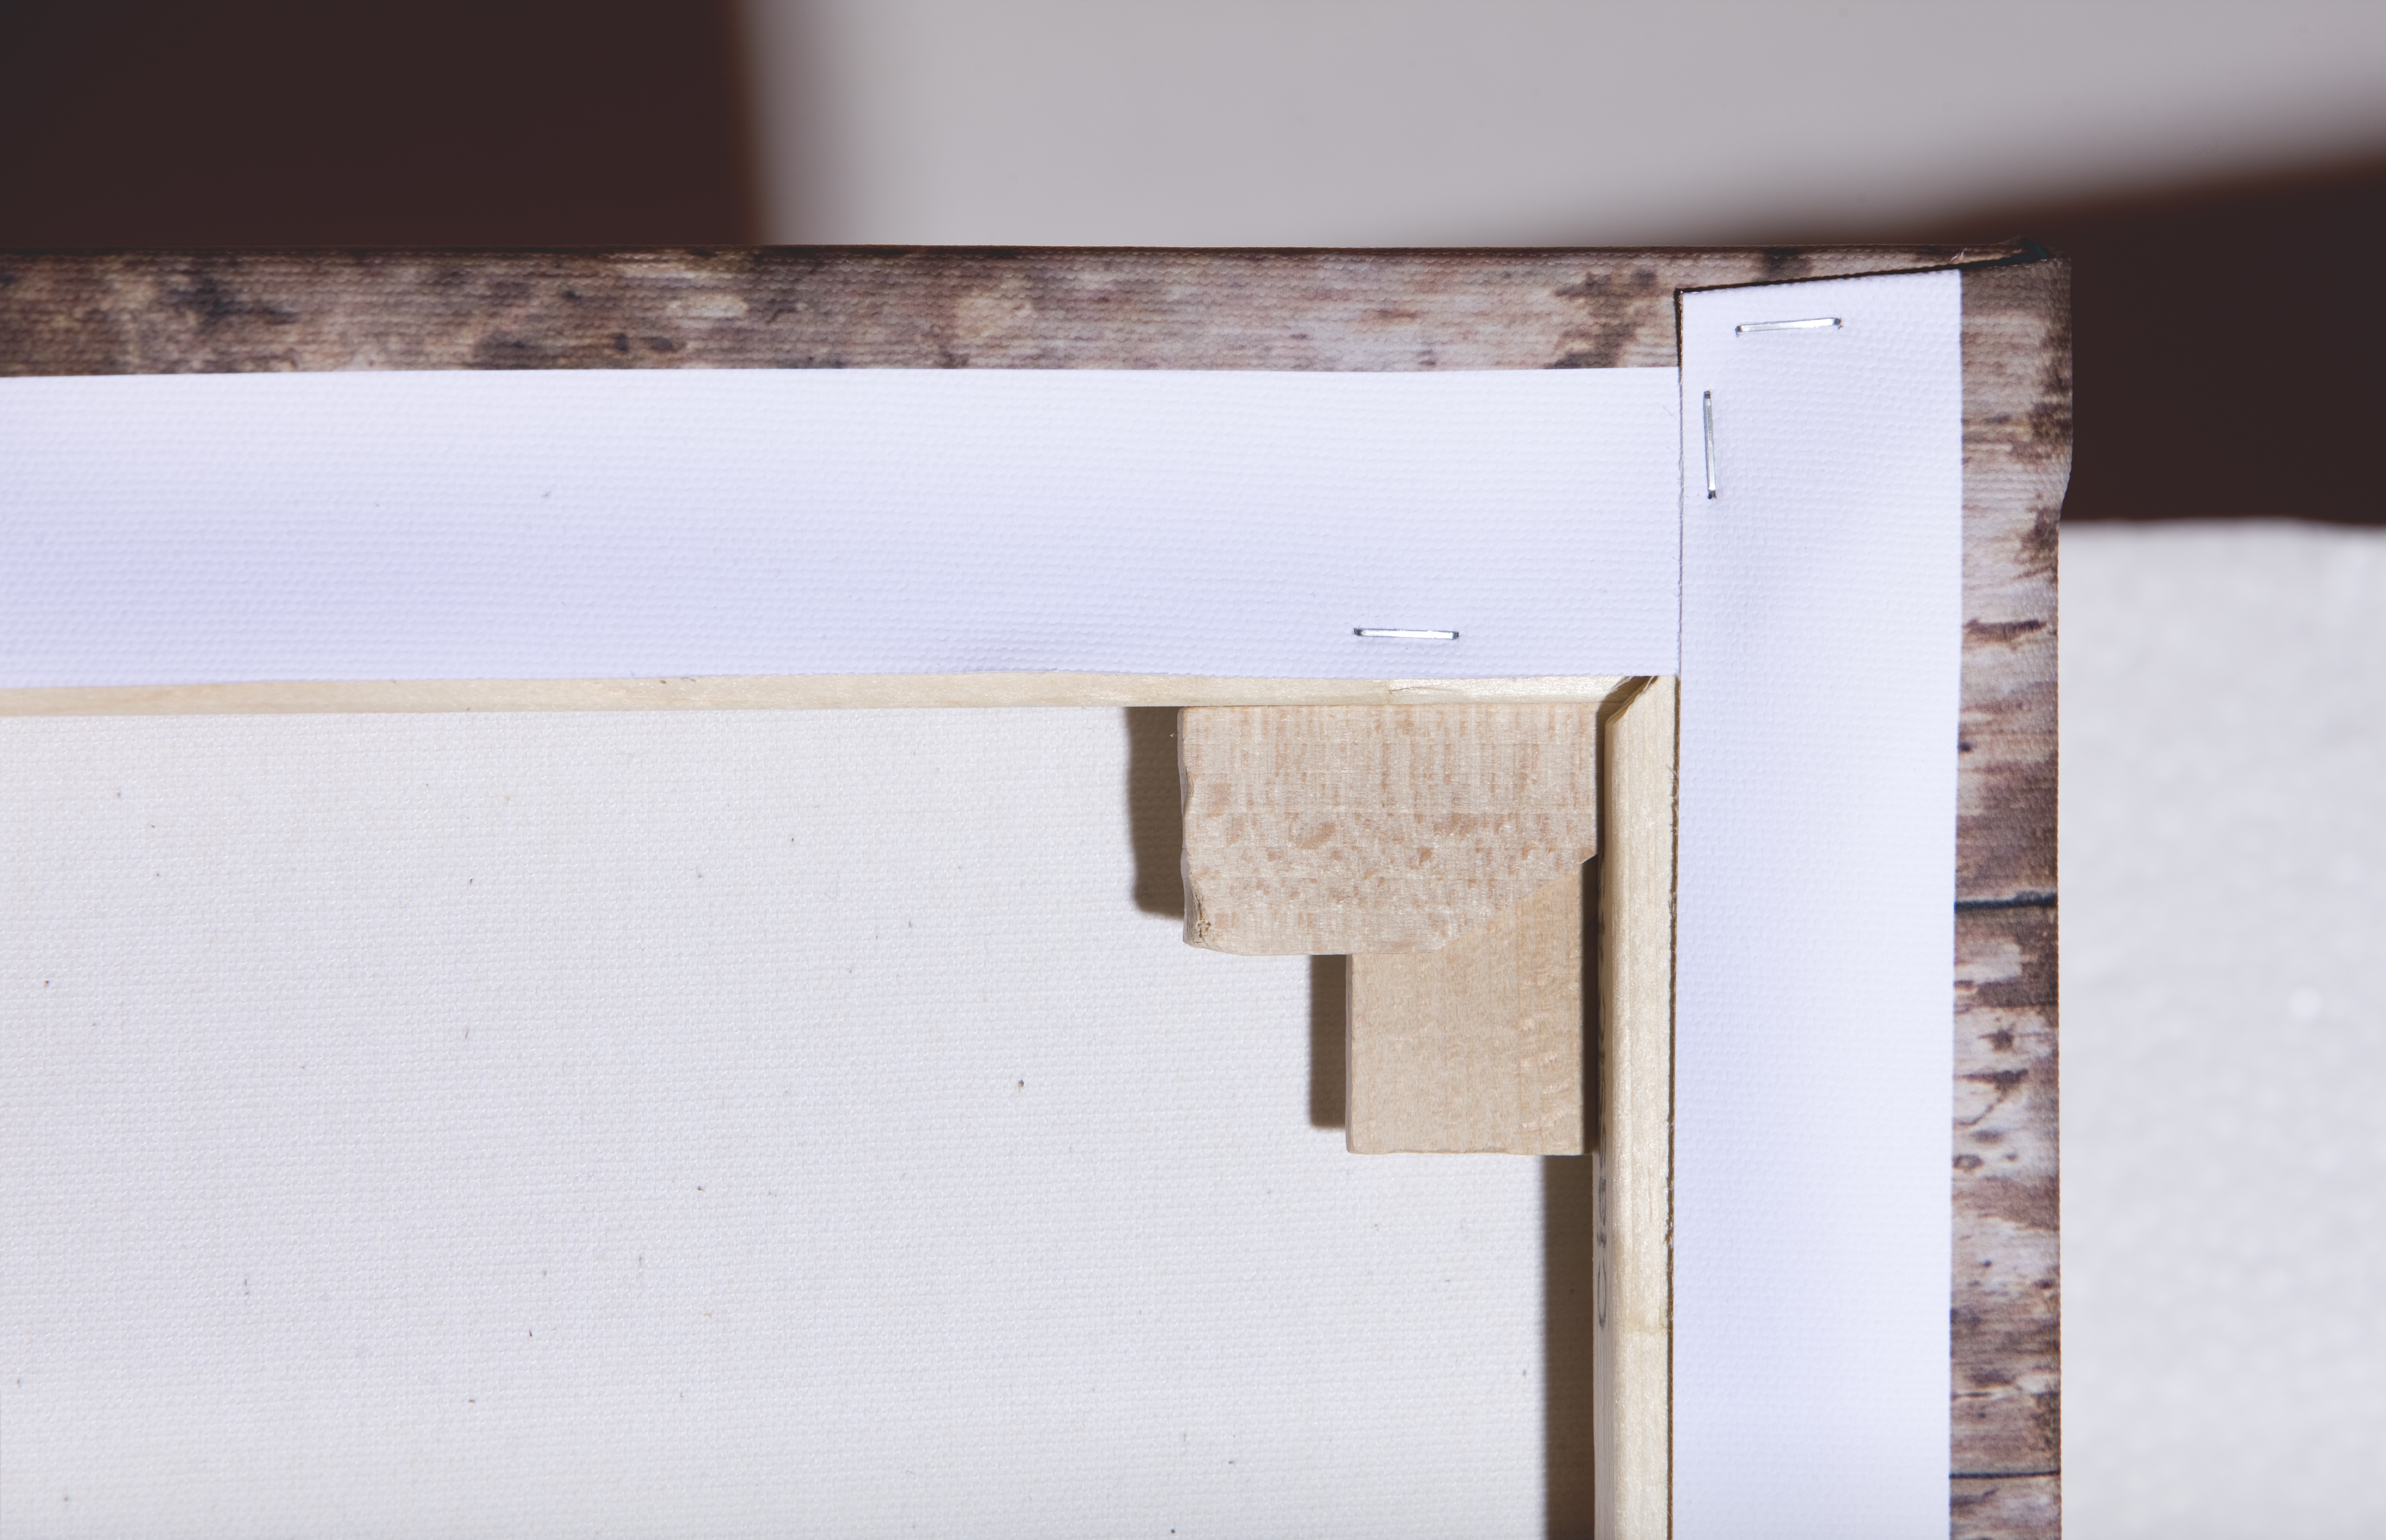
table, structure, wood, white, texture, floor, wall, pattern, print, shelf, craft, furniture, lighting, painting, background, creativity, rectangle, sideboard, pressure, canvas, stretcher, pull up, print medium, wide format print, large format, cotton fabric, keilrahmen picture